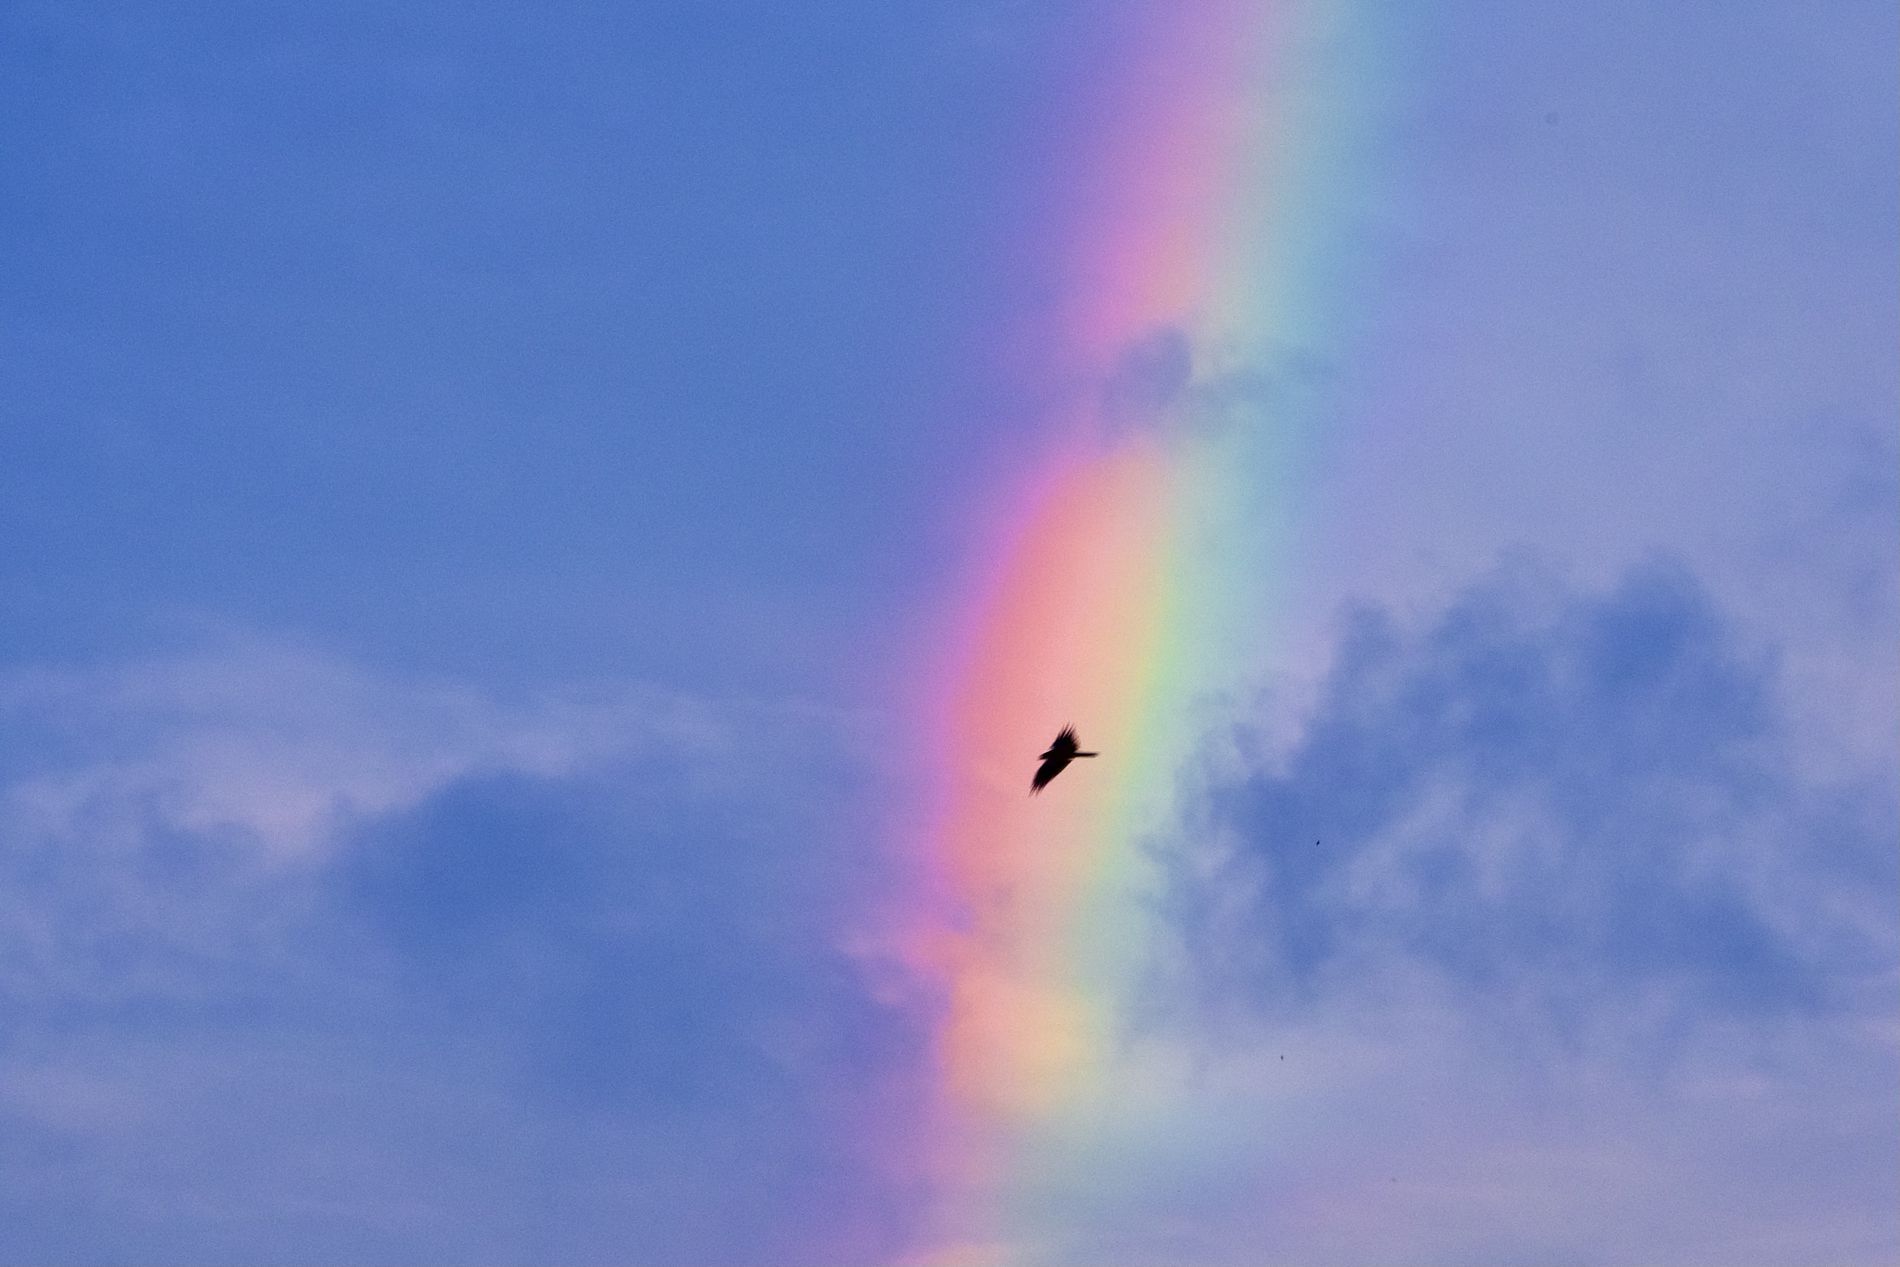
Rainbow sky.
A breathtaking scene featuring a vivid blue sky adorned with a bright rainbow arching gracefully across it. Fluffy white clouds float around, adding softness to the view, while a lone bird glides peacefully under the rainbow.
A Wide angle landscape photography, in a color palette of sky blue, rainbow spectrum, cloud white and bird silhouette black creating enhancing the sense of freedom and wonder in this serene moment. in a soft natural daylight with diffused sun behind clouds, creating a glowing yet balanced exposure. The rainbow adds a touch of magic and color contrast to the sky.
Labels: Nature, Outdoors, Sky, Animal, Bird, Flying, Rainbow, Cloud, Scenery, Blackbird, Night, Beak, Waterfowl, Sun, Eagle, blue sky, vivid rainbow, flying bird, cloudy sky
Camera: NIKON CORPORATION NIKON D500
Lens: 18.0-300.0 mm f/3.5-6.3, (-6611234164328841458) 18-300mm
Aperture: F20
Exposure: 1/60 sec
ISO: 160
Focal length: 155.0 mm